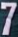
Number: 7